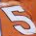
Number: 5